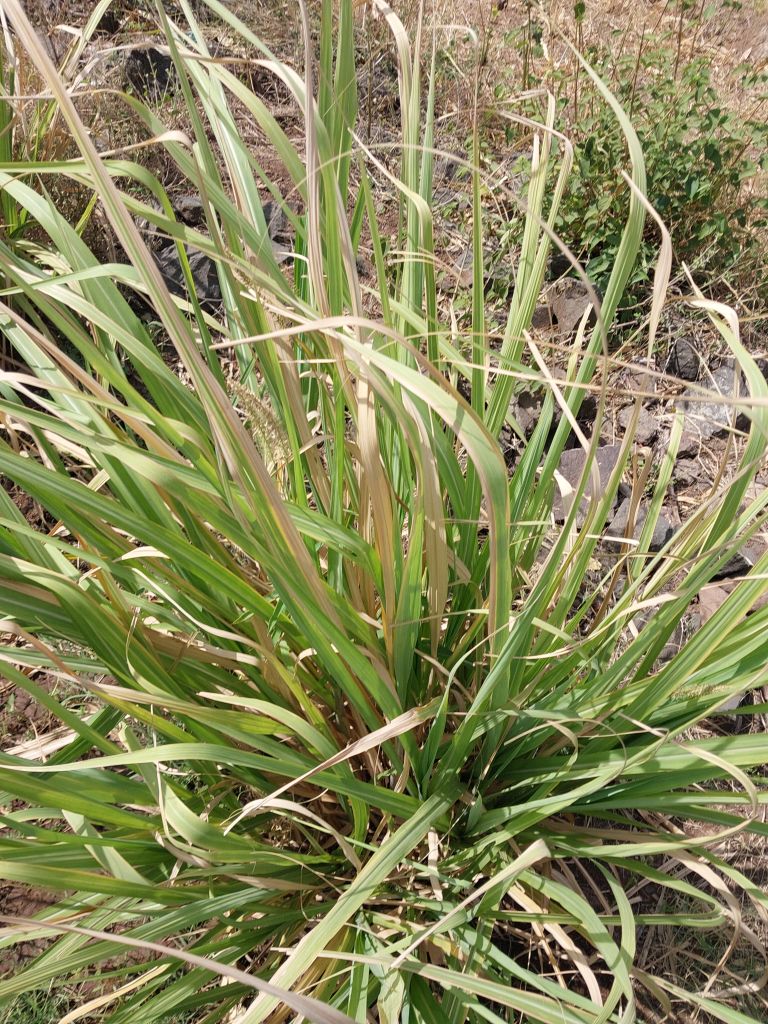
Label: Grassy shoot